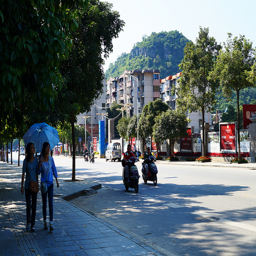
Women waling on shaded sidewalk in large urban city.
a couple of people that are under a umbrella
Pedestrian and scooter traffic on a wide boulevard in a city
A city street with people walking in the sidewalk and two motorized carts on the road.
Two people ride scooters as two woman take a walk